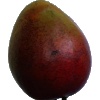
Label: red_mango